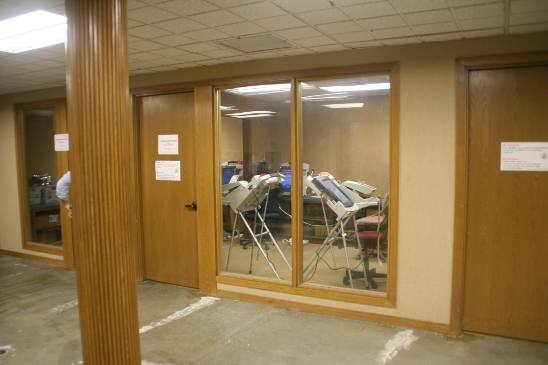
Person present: No